Rikidōzan

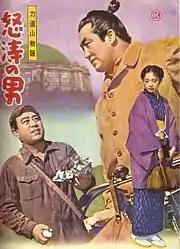
Rikidōzan on a Japanese movie poster for the 1955 film "Rikidōzan monogatari dotō no otoko".

Rikidōzan posthumously became one of the first members of the Wrestling Observer Newsletter Hall of Fame in 1996 and he was posthumously inducted into the Professional Wrestling Hall of Fame and Museum in 2006, as well as the "Legacy Wing" of the WWE Hall of Fame for the 2017 class. In 2024, Maple Leaf Pro Wrestling established the PWA Champions Grail, a championship merging the lineage of Rikidozan and Toyonobori's 1962 Toyonaka trophy with the Wrestling Retribution Project trophy won by Kenny Omega in Hollywood in 2011. In 2002, Rikidōzan was named the 3rd greatest pro wrestler of all time behind Ric Flair and rival Lou Thesz in the magazine article 100 Wrestlers of All Time by John Molinaro, edited by Dave Meltzer and Jeff Marek.